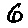
Label: 6